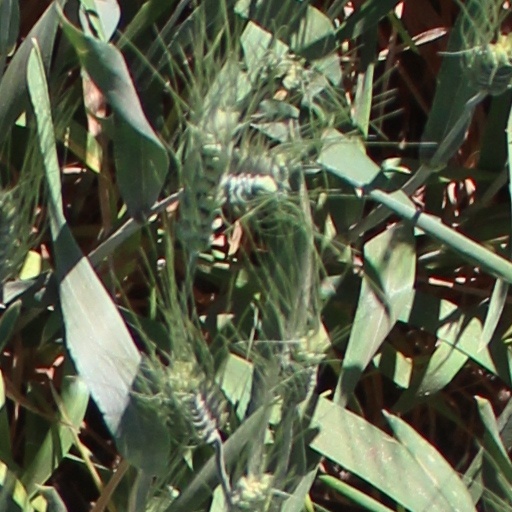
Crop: wheat